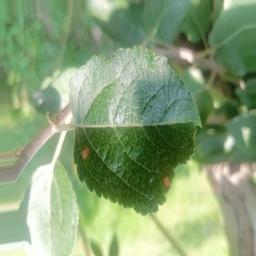
Label: Alternaria